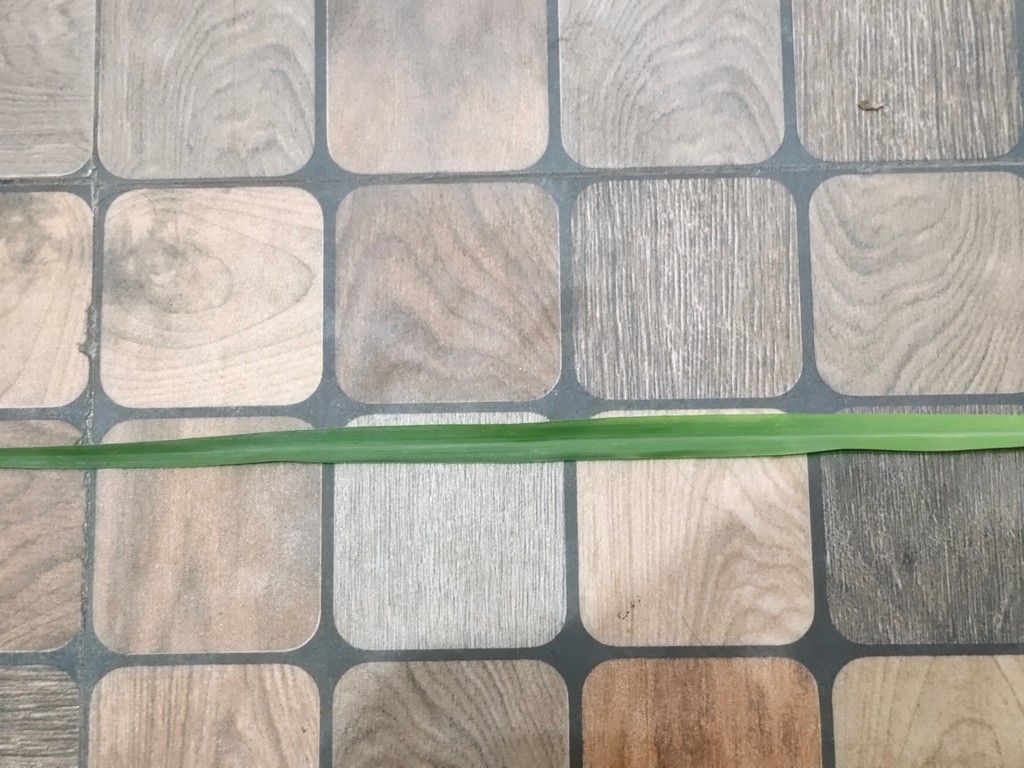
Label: Healthy